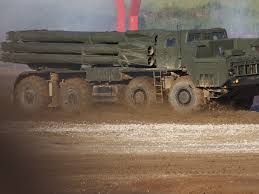
Label: Self Propelled Artillery